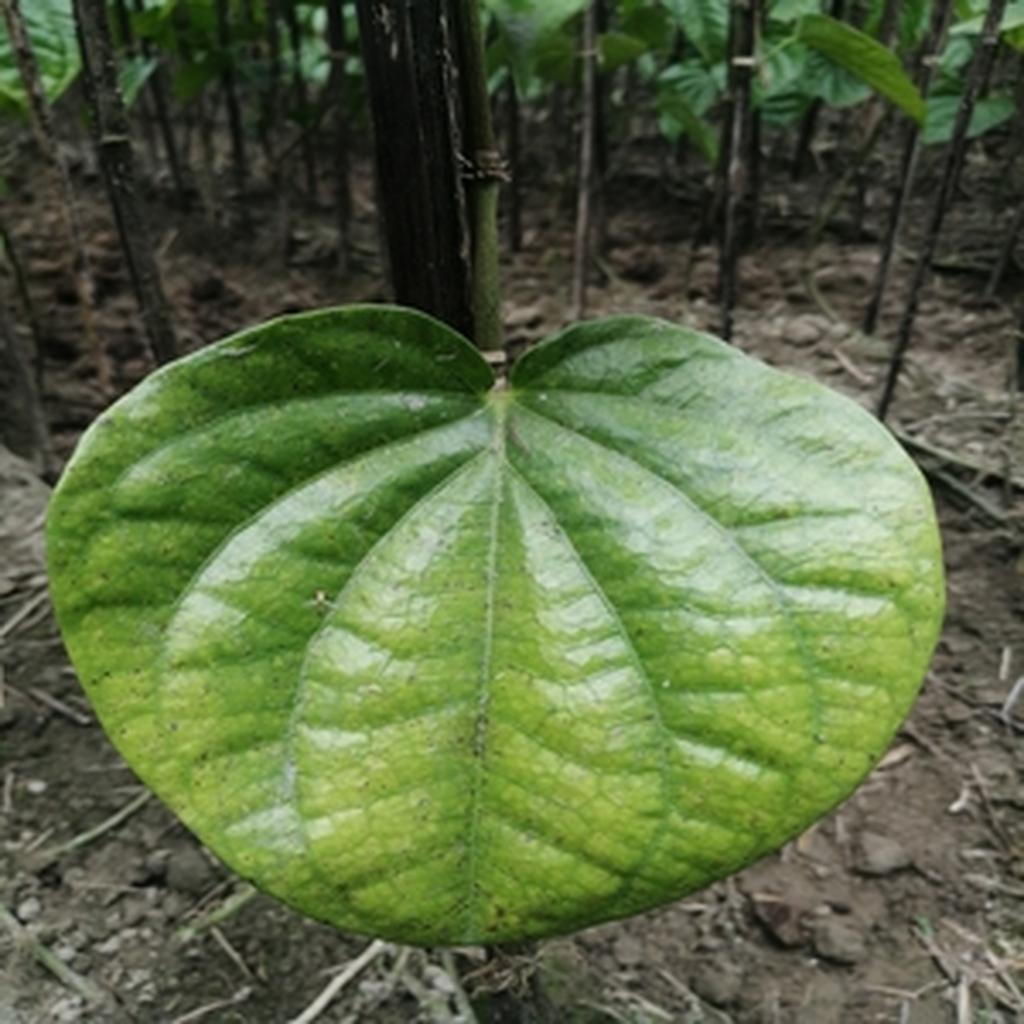
Label: Leaf_Spot